Aging of Canada

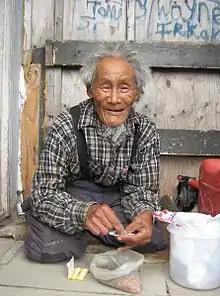
An elderly man in Nunavut, Canada

Canada's demographic landscape has undergone a profound transformation in recent decades, marked by a notable shift in age distribution. The proportion of seniors, defined as individuals aged 65 and over, has surpassed that of children under 15, signaling a significant demographic shift. This trend is driven by several factors, including increased life expectancy, declining birth rates, and the demographic impact of the baby boomer generation. As the Canadian population ages, understanding the dynamics of this demographic shift becomes essential for policymakers, healthcare professionals, and society at large.